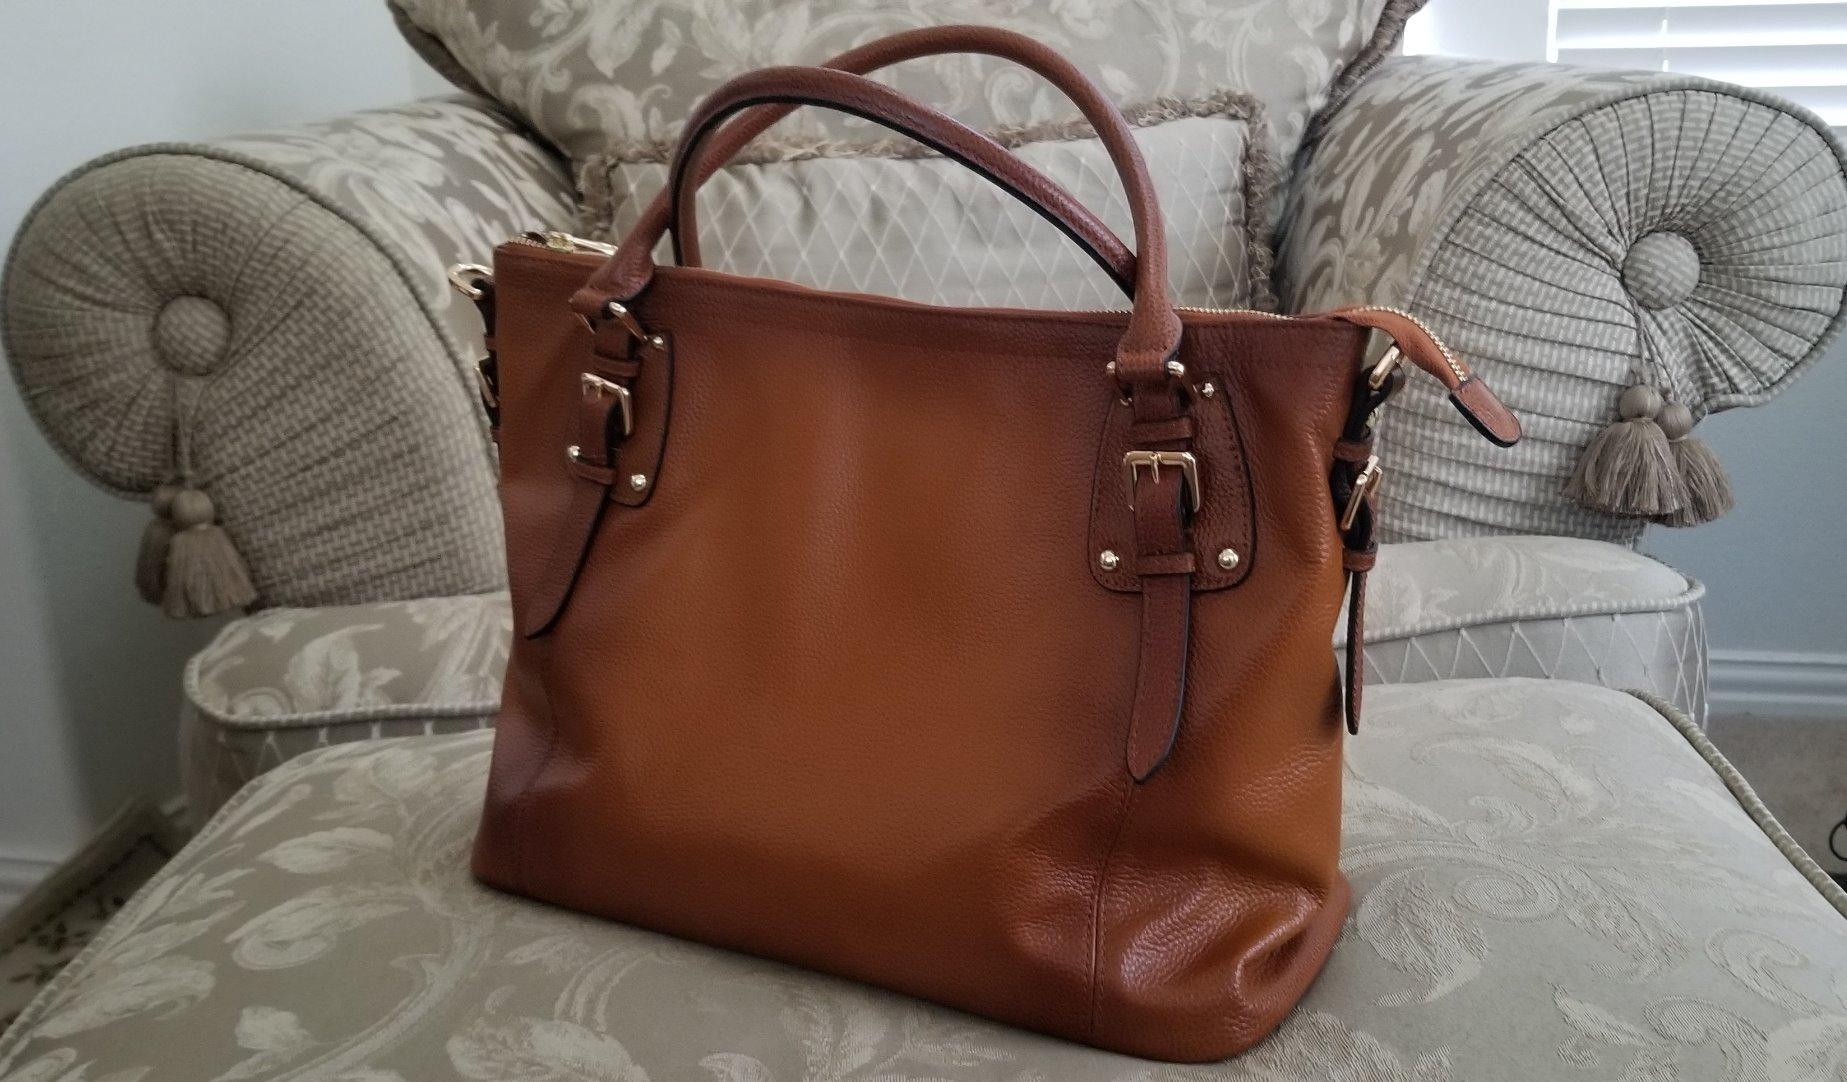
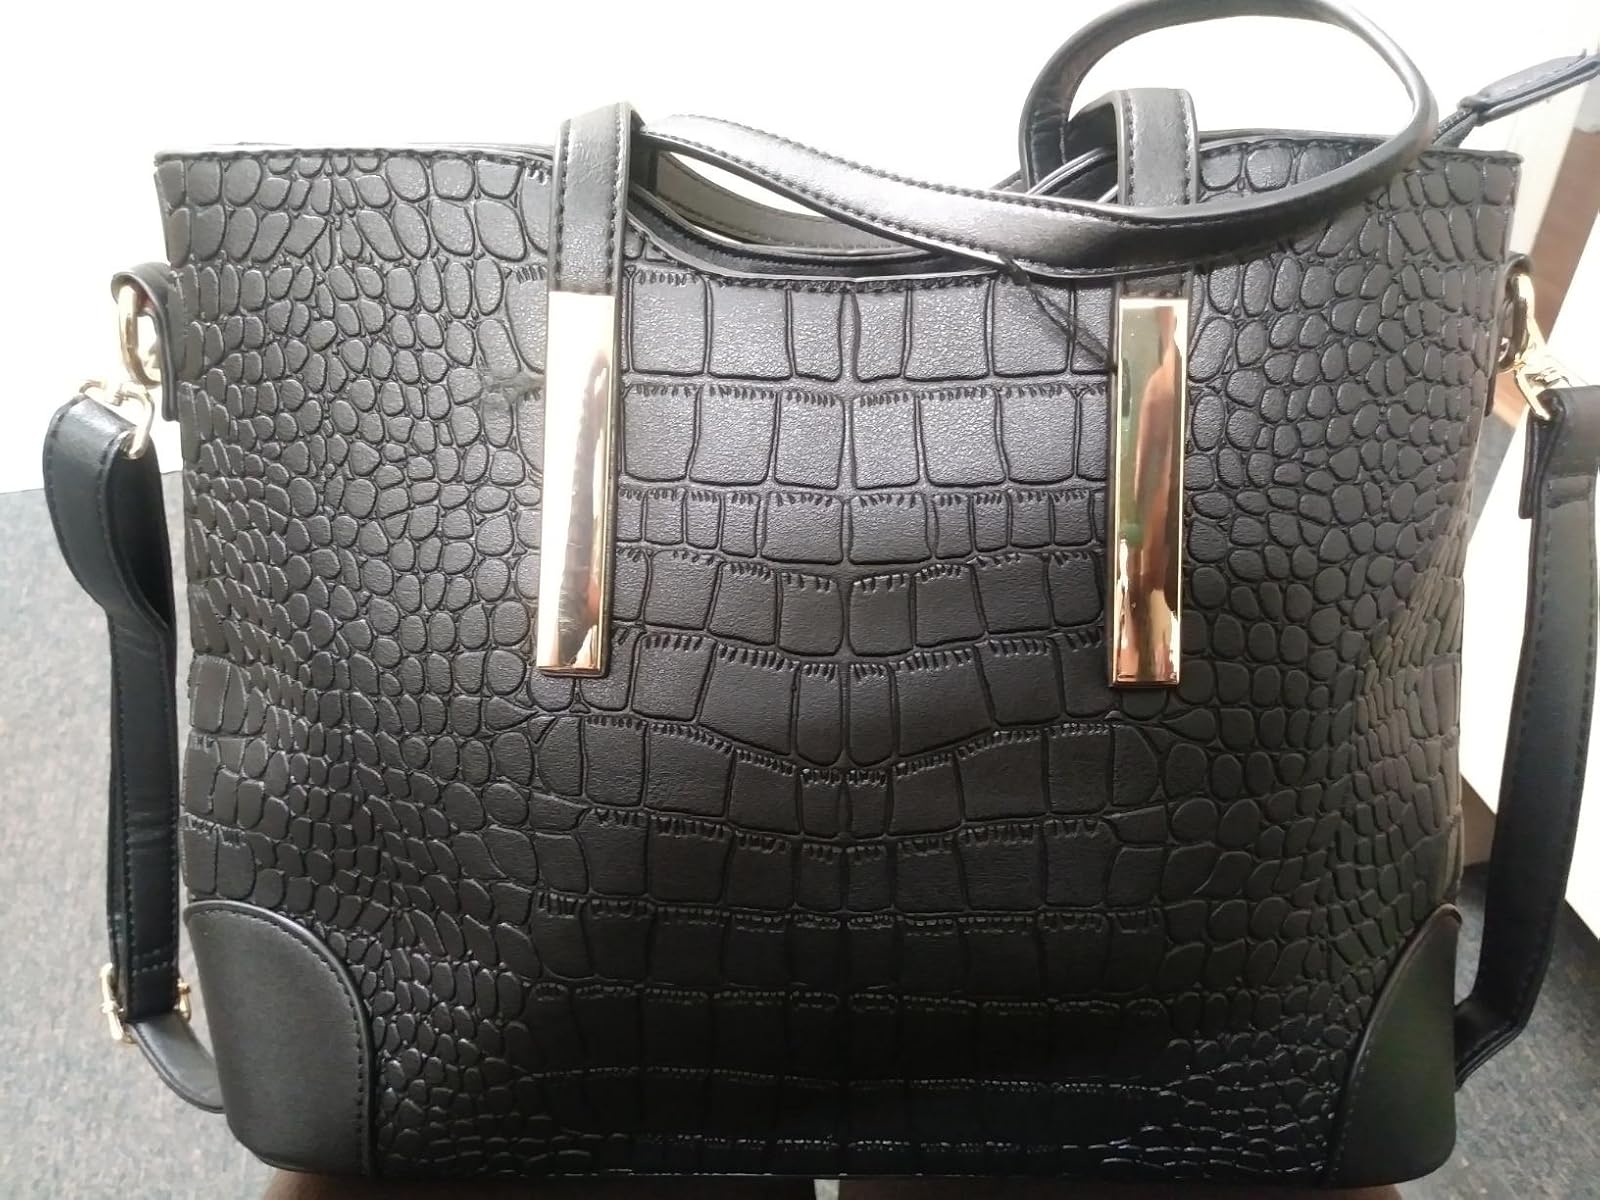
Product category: accessories_handbag
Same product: no